British Caledonian

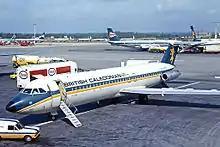
British Caledonian BAC 111-509EW at Gatwick

These circumstances forced BCal to put in place a major programme of retrenchment, known internally as Plan "S" (from "survival") Plan "S" began to be implemented from 1 November 1974. It resulted in route cut-backs — including the suspension of the transatlantic "flagship" services, of which "Flight International" said the fuel crisis was a "heaven-sent excuse" to back out of a failure. the immediate withdrawal and subsequent disposal of the remaining VC10 long-haul aircraft, the grounding of a number of short-haul aircraft as well 827 redundancies out of the company's 5,673 staff. It also resulted in organisational changes that saw Adam Thomson become the airline's chief executive in addition to continuing in his role as chairman of a reconstituted board, and the transfer of all aircraft leasing, purchase and sale activities to a new subsidiary. British Caledonian Aircraft Trading was the name of the company that succeeded Caledonian Airways Equipment Holdings, Caledonian Airways (Leasing) and other related interests. It became one of the most profitable parts of the business.